Sara Sutherland

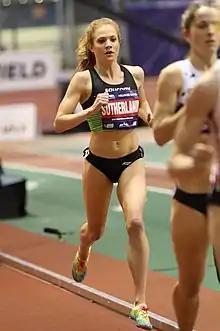
Sutherland in 2019

Sara Sutherland (born January 31, 1992) is an American middle-distance and long-distance runner. While attending the University of Texas and University of Colorado, Sara Sutherland was a four-time NCAA Division 1 All-American cross country and Track and field runner.